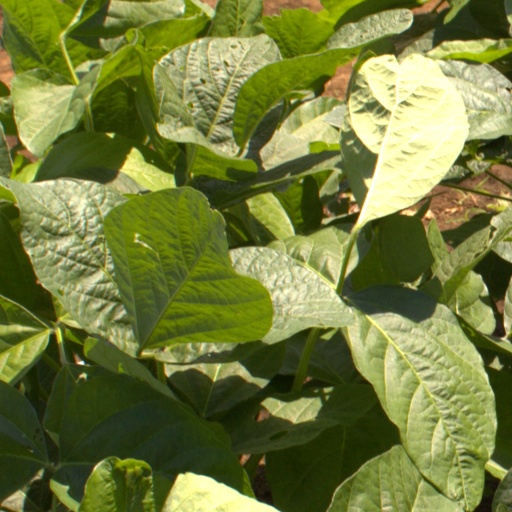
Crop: soybean